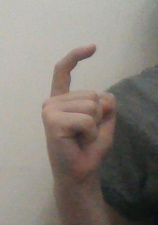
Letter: ra